Together (2022 film)

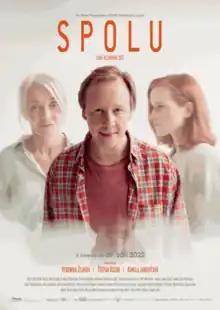
Czech poster

Together is a 2022 Czech psychological drama film starring Štěpán Kozub. It is a film adaptation of a psychological drama about life with autism; it is based on a play by the French actor and playwright . It was written and directed by David Laňka and Martin Müller. The film was presented on July 7, 2022, at the 56th Karlovy Vary International Film Festival.